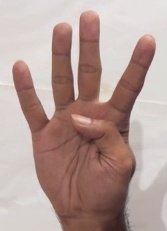
ASL sign: 4